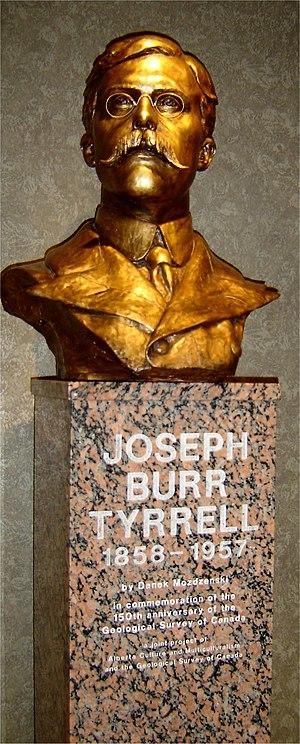
Joseph Burr Tyrrell était un géologue, explorateur, cartographe, consultant minier et historien canadien.